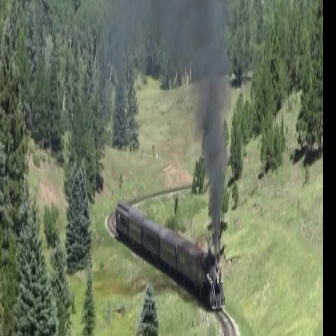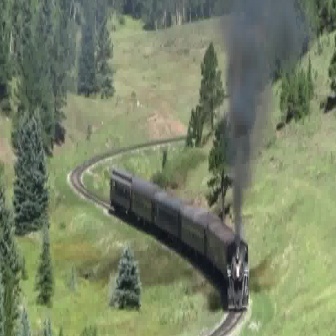
  Please identify the target specified by the bounding box [115,200,224,309] in the first image and locate it in the second image. Return the coordinates in [x_min,y_min,x_max,y_max] format.
Answer: [108,166,250,307]